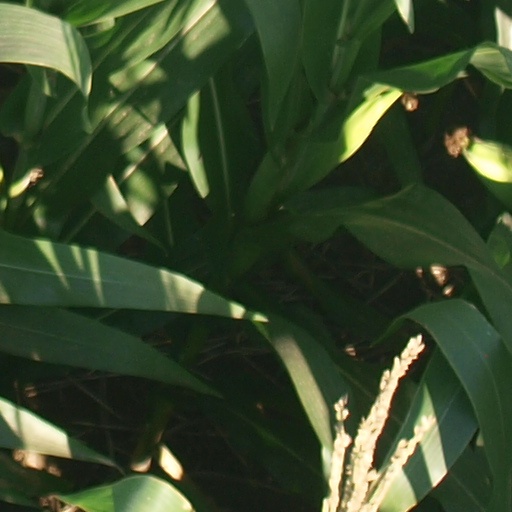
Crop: maize; corn